Librazhd District

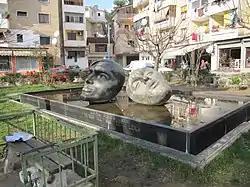
A memorial sculpture in Librazhd.

Librazhd District has an administrative border of . The district is characterised by a mountainous landscape with scenic valleys, including glacial valleys above in the Polis Mountains. The Shkumbin River is sourced in and traverses through the district. The average altitude is above sea level. The highest point is at the "Red Peak" of Shebenik Mountain.